Plasencia

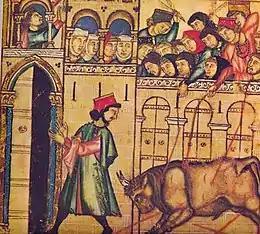
The bull of Plasencia in the "Cantigas de Santa Maria".

In the second half of the 15th century, Plasencia got caught up in some warlike affairs. Henry IV of Castile was deposed from the throne in favour of the infant Alfonso after the count of Plasencia stole the sword of this king’s wooden statue, signifying that without the sword, he had no power.